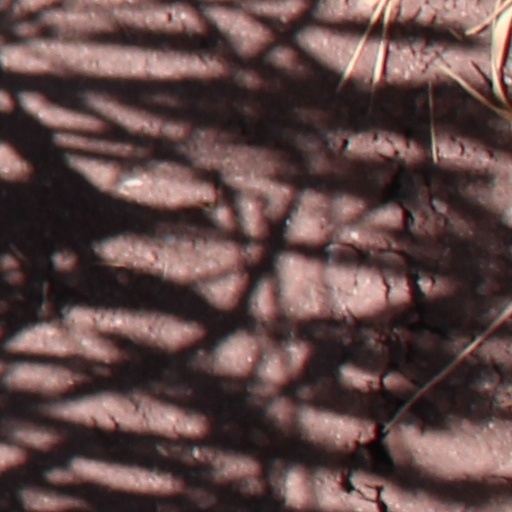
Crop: wheat